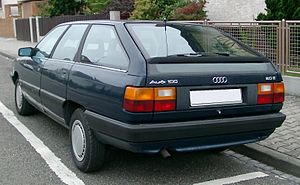
Audi 100 C3 / Modelhistorie / Facelift
Audi 100 C3 var en øvre mellemklassebil fra Audi, som afløste 100 C2 i sommeren 1982.